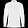
Label: Shirt